Nagelfluhkette

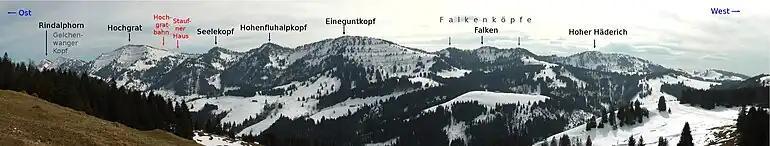
Panoramic view of the western Nagelfluhkette (from Imberg, Steibis)

The highest mountain of the Nagelfluhkette is the Hochgrat with a height of 1,834 m.